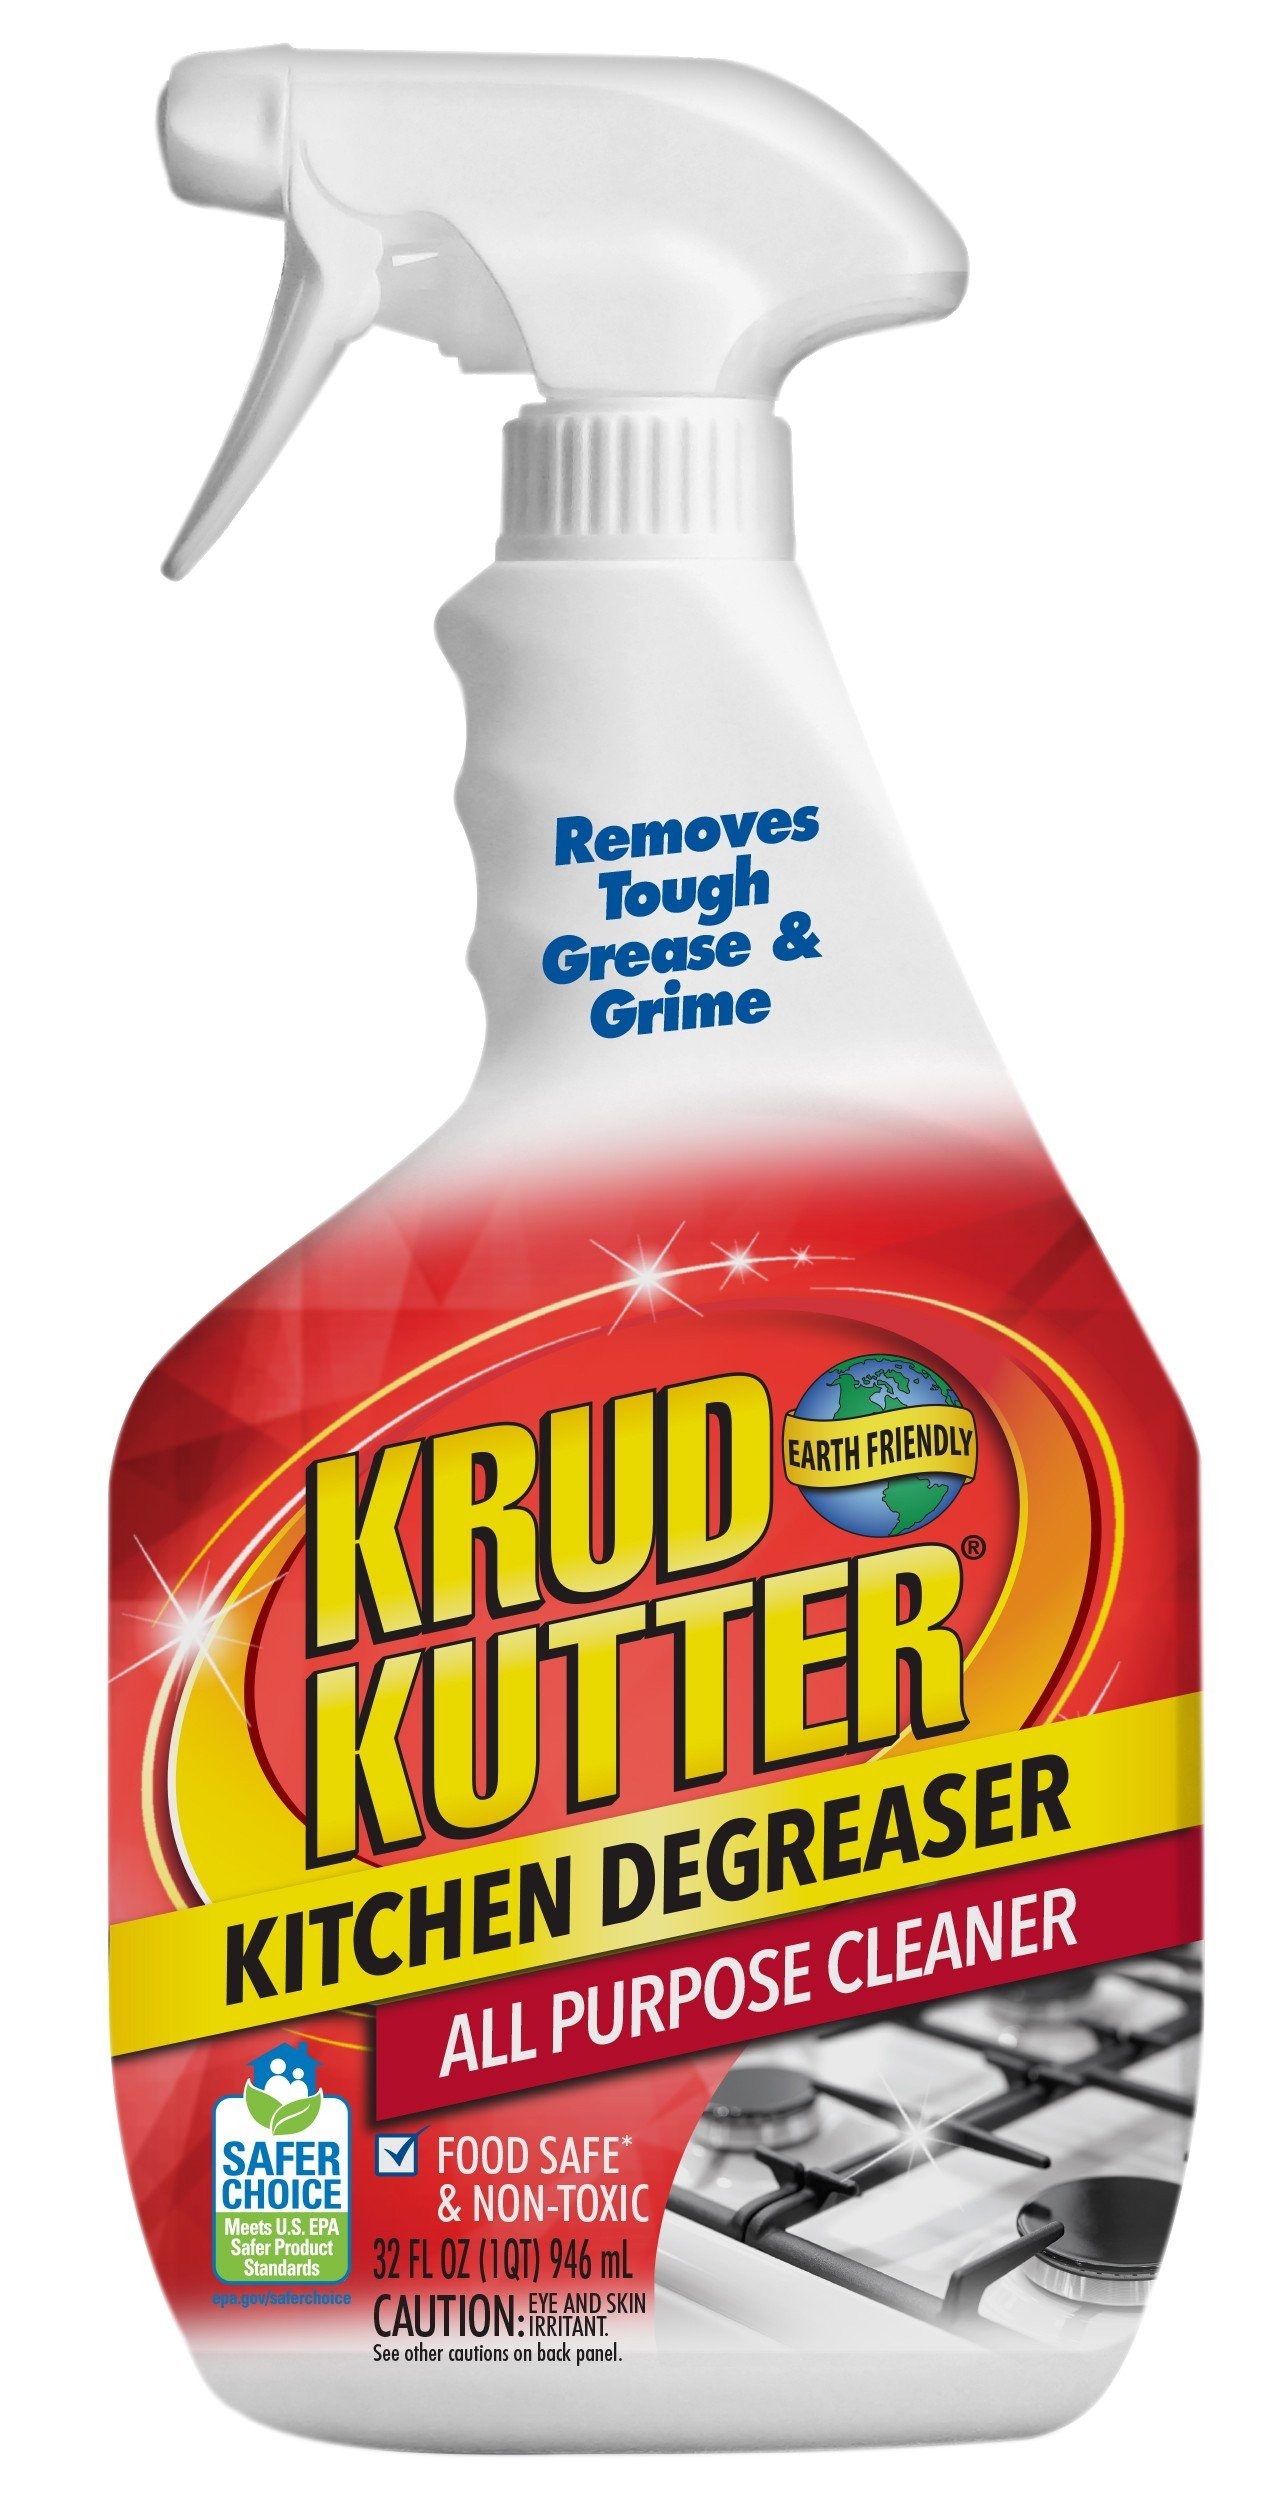
Item Name: Krud Kutter 305373 Kitchen Degreaser All-Purpose Cleaner, 32 oz
Bullet Point 1: Cleans and removes tough greasy, grimy messes from a variety of surfaces including stovetops and range hoods, countertops, cabinets, walls and other surfaces around the house
Bullet Point 2: Ready to use non-toxic Formula, simply spray and wipe clean
Bullet Point 3: Environmentally friendly cleaner, EPA safer choice certified and safe for People, pets and the planet
Bullet Point 4: Formulated with technology that's tougher on grease than other cleaners, yet safe for use on food prep surfaces
Bullet Point 5: Leaves behind a clean, grease-free surface
Value: 32.0
Unit: Ounce

Price: 10.465